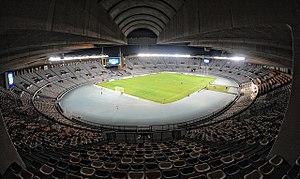
La Coupe d'Asie des nations de football de 2019 est la dix-septième édition de la Coupe d'Asie de football. C'est la deuxième fois que les Émirats arabes unis organisent cette compétition, après l'édition de 1996 durant laquelle ils ont terminé finalistes.
Le stade Cheikh Zayed est un stade multi-disciplines à Abou Dabi aux Émirats arabes unis.